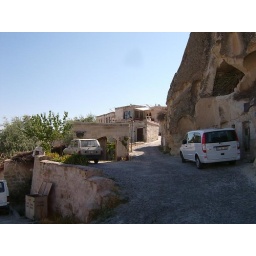
The hill looking from our parking spot toward where we stayed. The building blend together in one concrete/rock/hill mass.